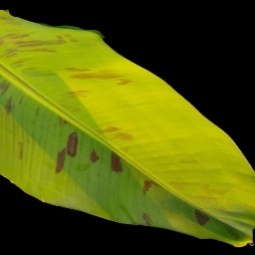
Label: Healthy